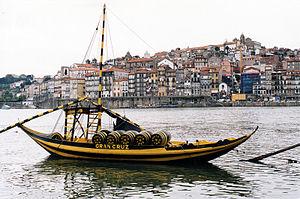
La Denominação de Origem Controlada, est un système de dénomination utilisé pour certifier les vins, fromages, beurres et d'autres produits agricoles portugais.
La viticulture au Portugal a été introduite au cours de l'Antiquité par les marchands phéniciens, carthaginois, grecs et romains. Ses différents terroirs, dans leurs traditions vitivinicoles et leur encépagement, reflètent ces influences. Sans oublier l'importance qu'a eue sur l'élaboration des vins du Portugal, dès le Moyen Âge, le négoce avec l'Angleterre en particulier pour le porto puis le madère.
Le vin fut l'un des premiers spiritueux. Dès le début il était question de son transport, de son échange et de son implantation dans les trois anciens continents. Ce transport que nous connaissons maintenant est un transport spécial et complexe, on parlera donc de l'évolution de ce transport, du transport maritime du vin aujourd'hui et dans l'avenir.